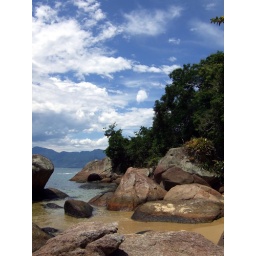
pretty rocks. there were pretty fish swimming in there. the water was as warm as pee.